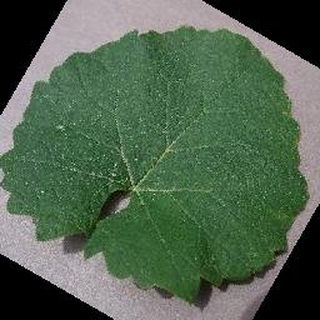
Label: healthy_grape